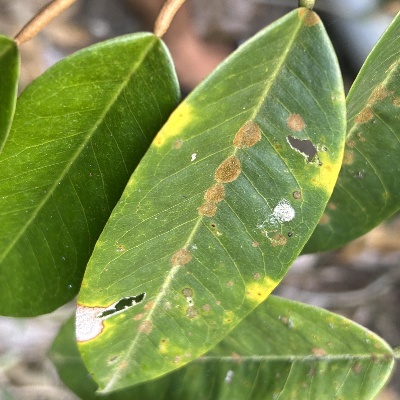
Label: Leaf_Algal